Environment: real
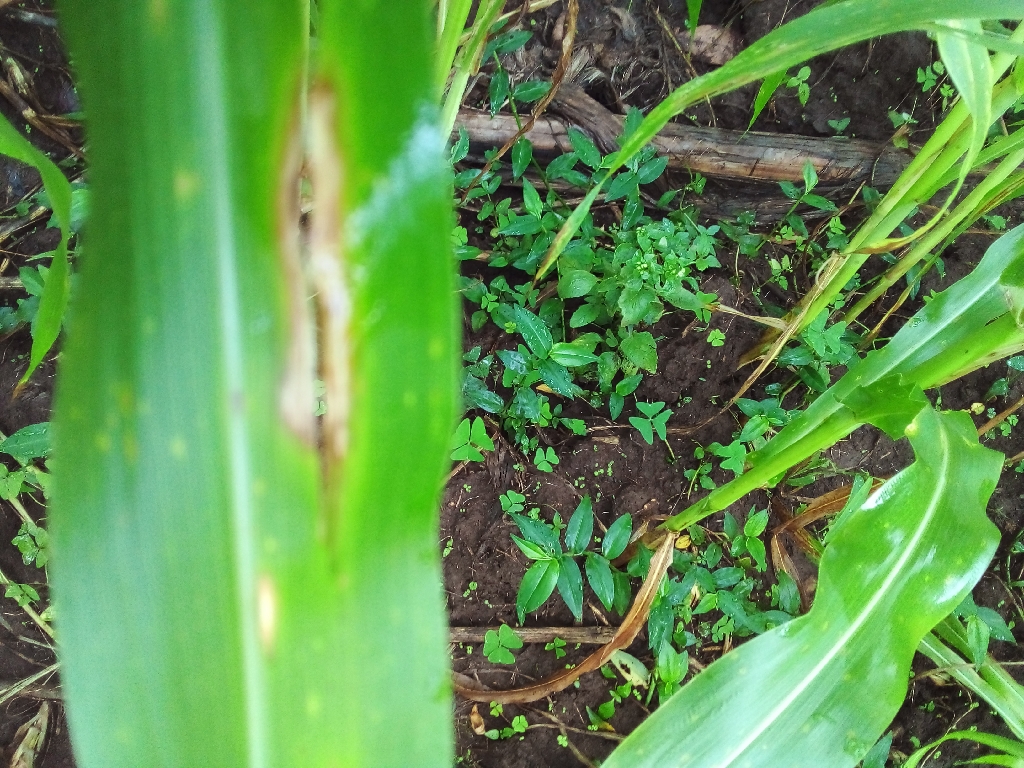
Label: northern_corn_leaf_blight